Lisbon Story (1994 film)

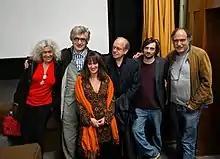
Wim Wenders with the producer and actors after the 25th Anniversary screening of "Lisbon Story" at Lisbon Film Festival 2019

"Lisbon Story" is partially a sequel to Wenders' 1982 film, "The State of Things". The fictitious film director in the previous film, Friedrich Munro, reappears, again played by Patrick Bauchau.